Jessica Folcker

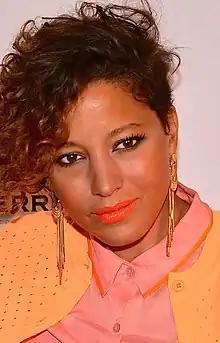
Folcker in 2013

Jessica Elisabeth Angelique Folcker (born 9 July 1975), known professionally as Jessica, is a Swedish singer. Her debut album "Jessica" in 1998 used her mononym, whereas follow up album "Dino" credited Jessica Folcker. Her following albums "På svenska" in 2005 and "Skin Close" in 2007 have used her full name Jessica Folcker. She is best known for her two international hits "Tell Me What You Like" and "How Will I Know (Who You Are)" both in 1998 and for "(Crack It) Something Going On" that featured her vocals and was a big hit for Bomfunk MC's in 2002.